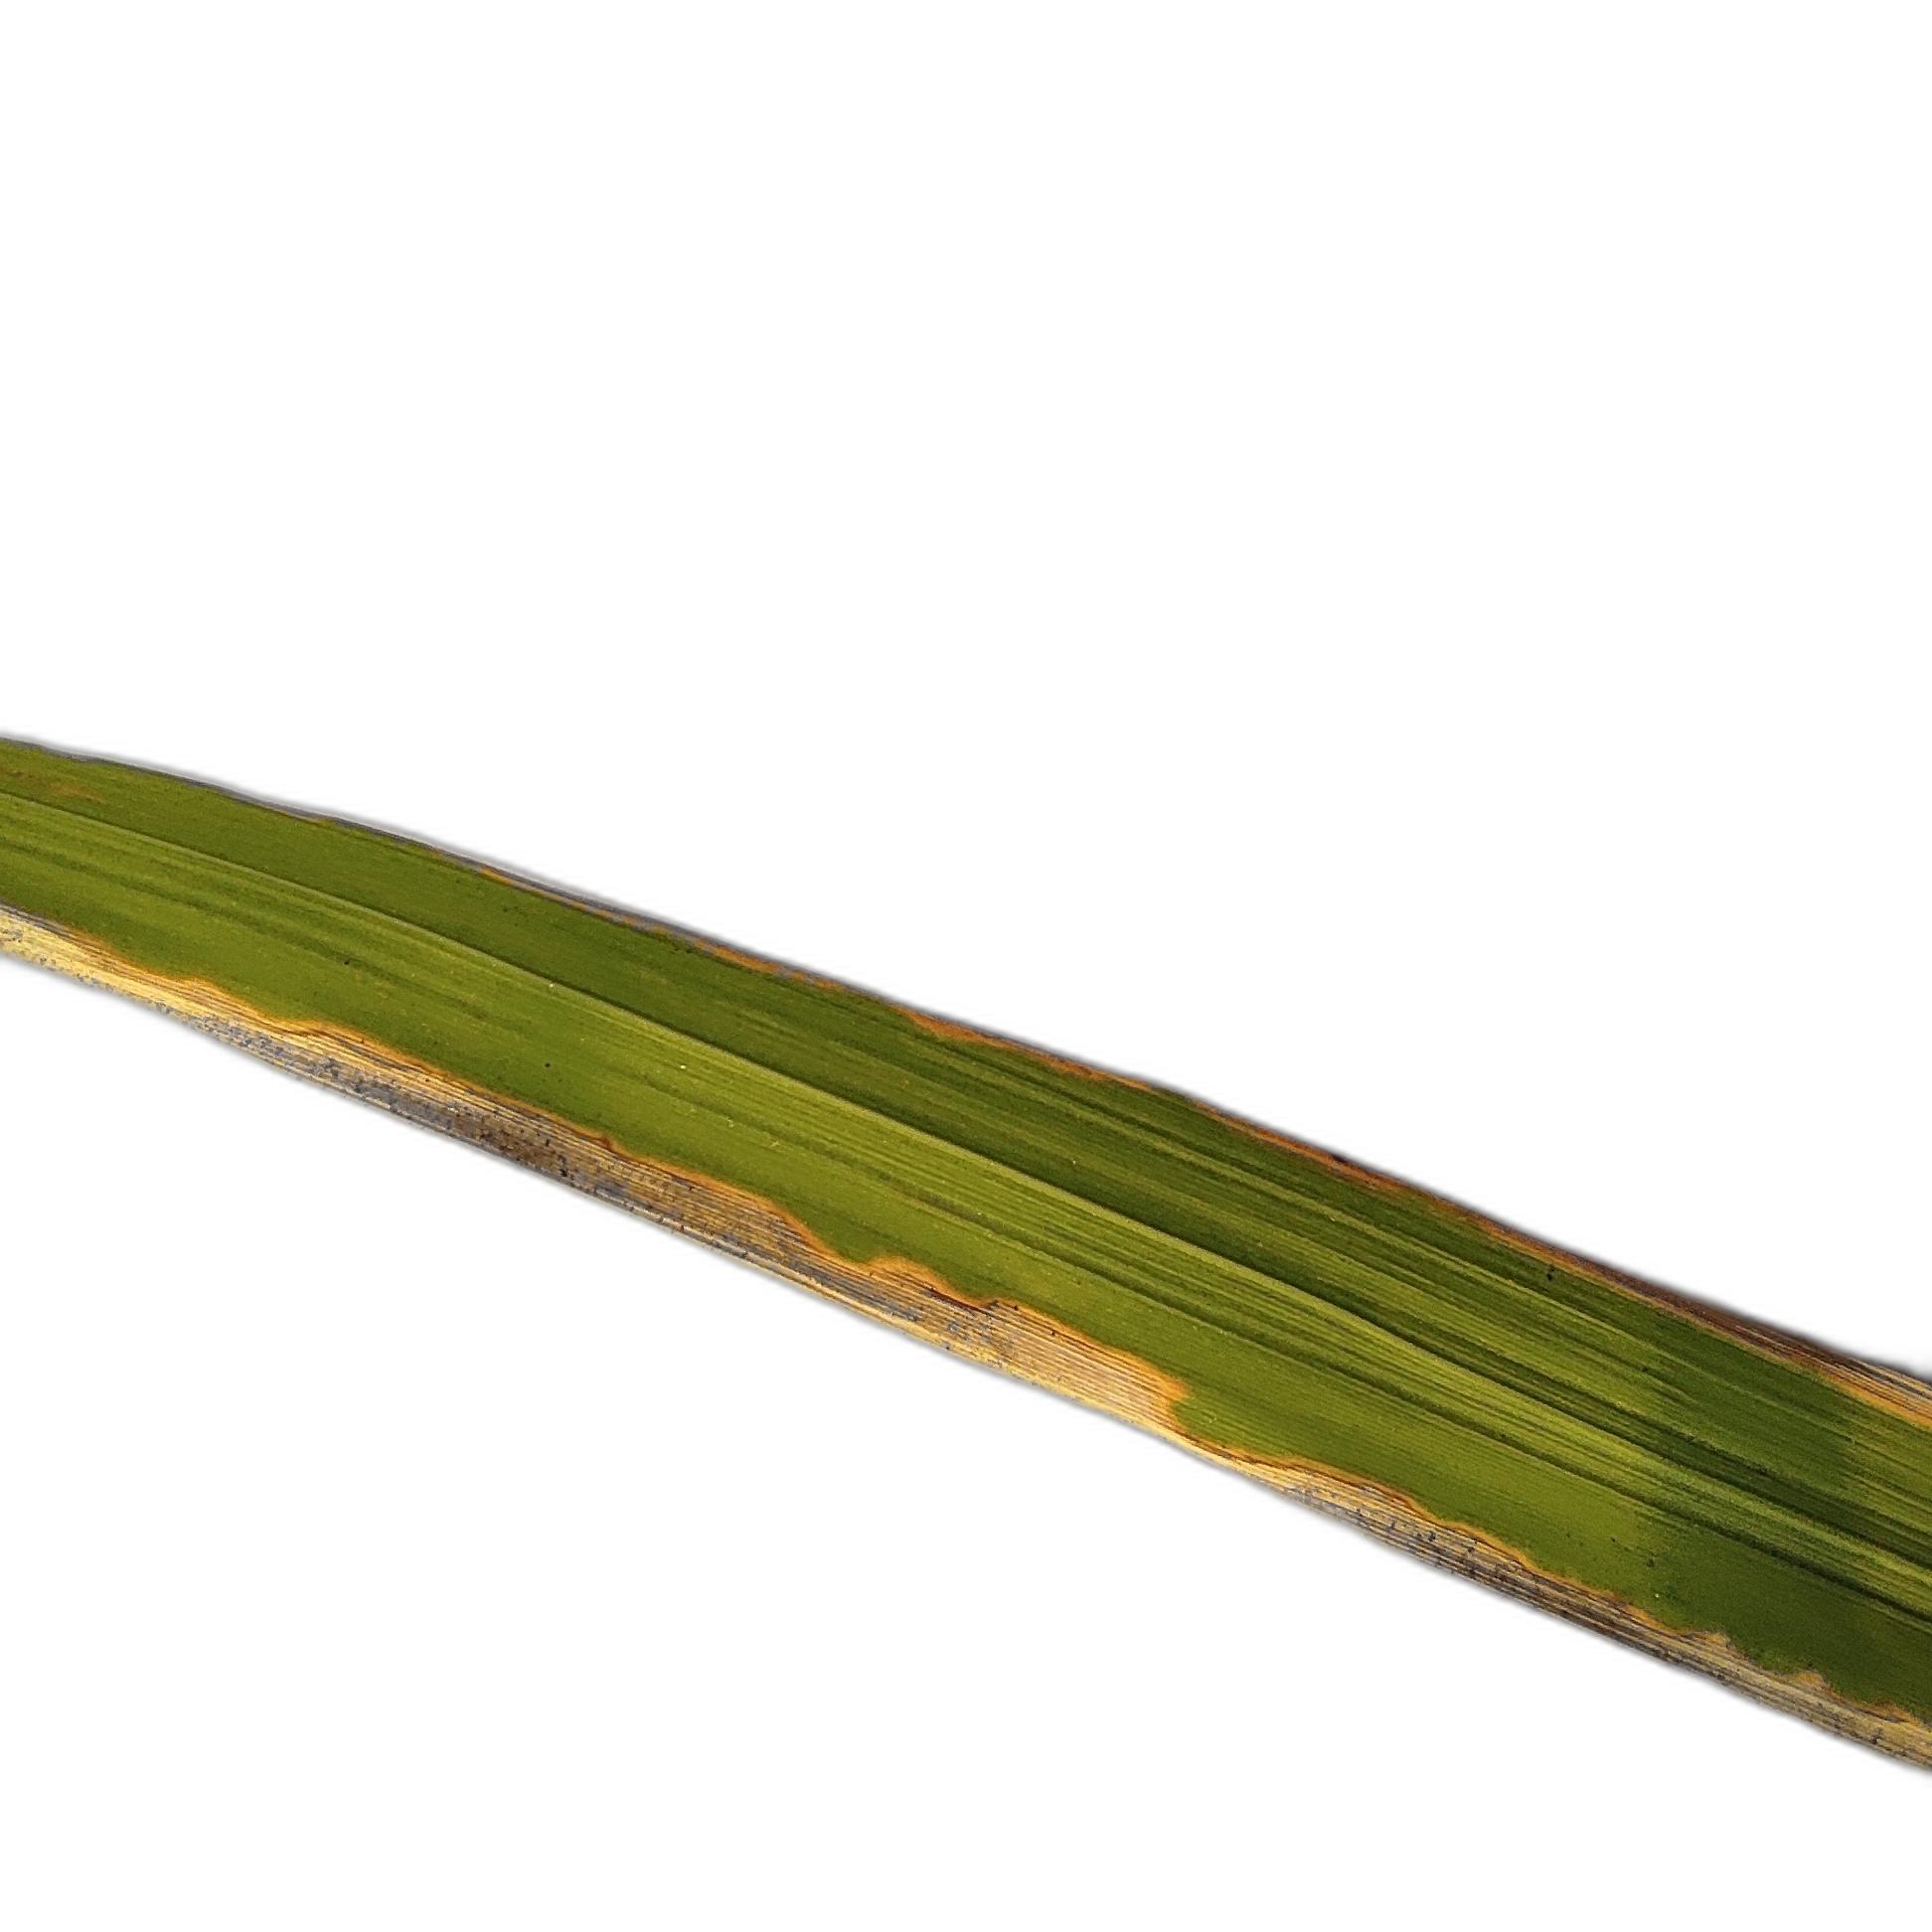
Label: Leaf Scald